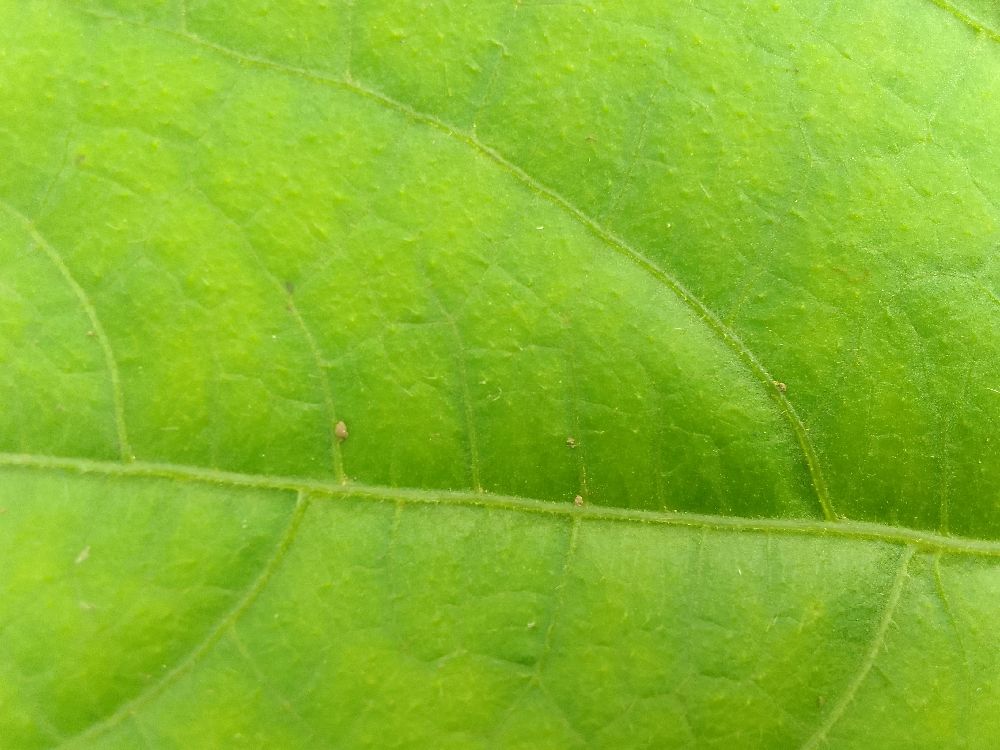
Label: healthy